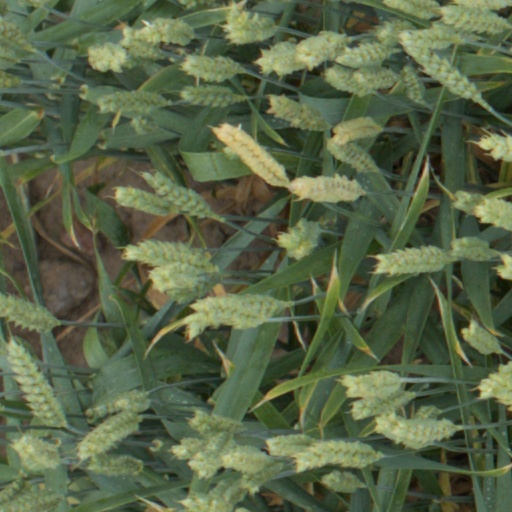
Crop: wheat